South African Arms Deal

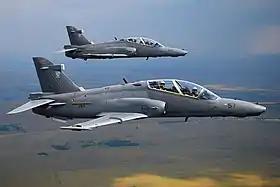
Two South African BAE Hawks conduct a security simulation for the 2010 Soccer World Cup.

British company BAE Systems received the largest contracts in the Arms Deal, having been contracted to supply Hawk aircraft and with Saab to jointly supply Gripen aircraft. From January 2007, South African authorities provided assistance to Britain's Serious Fraud Office (SFO), which since 2005 had been investigating BAE's involvement in corruption worldwide. The SFO found that BAE had paid £115 million (or R1.2 billion) in commissions to several advisors (through at least eight different entities, primarily with offshore bank accounts) to help secure the Arms Deal contracts. The SFO viewed the "commissions" as suspected bribes, although BAE denied that it paid bribes. The SFO's evidence was used by South African authorities to intensify their own investigations, and, in November 2008, not long before the unit was dissolved, the Scorpions raided properties belonging to BAE South Africa and to multiple BAE consultants.